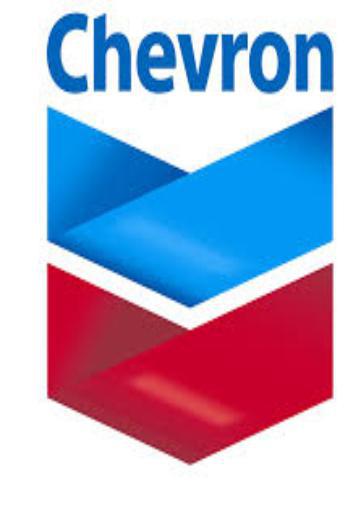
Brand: Chevron
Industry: Transportation